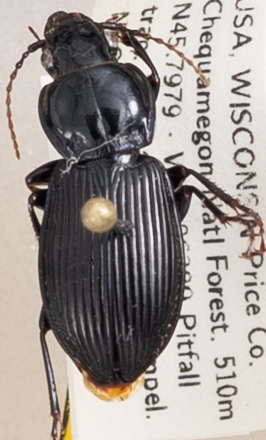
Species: Pterostichus novus
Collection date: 2019-09-17
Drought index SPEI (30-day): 0.71
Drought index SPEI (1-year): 2.09
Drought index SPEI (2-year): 1.604